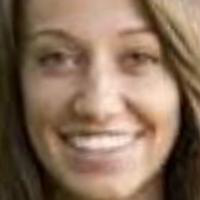
Age group: age 21-30